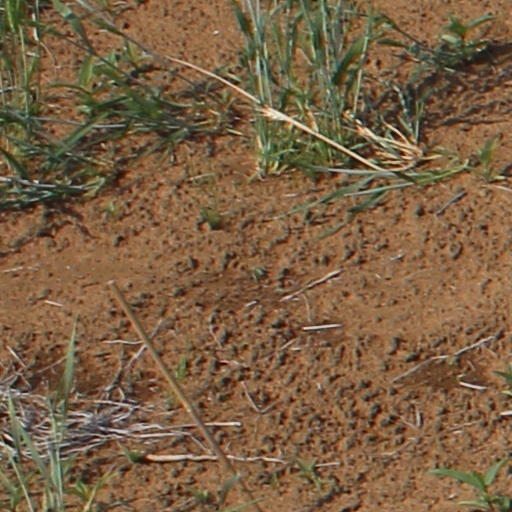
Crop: wheat